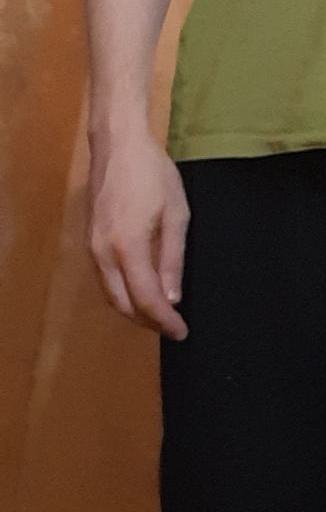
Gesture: no_gesture